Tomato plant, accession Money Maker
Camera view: tilt-top (135 deg); turntable rotation: 30 degrees
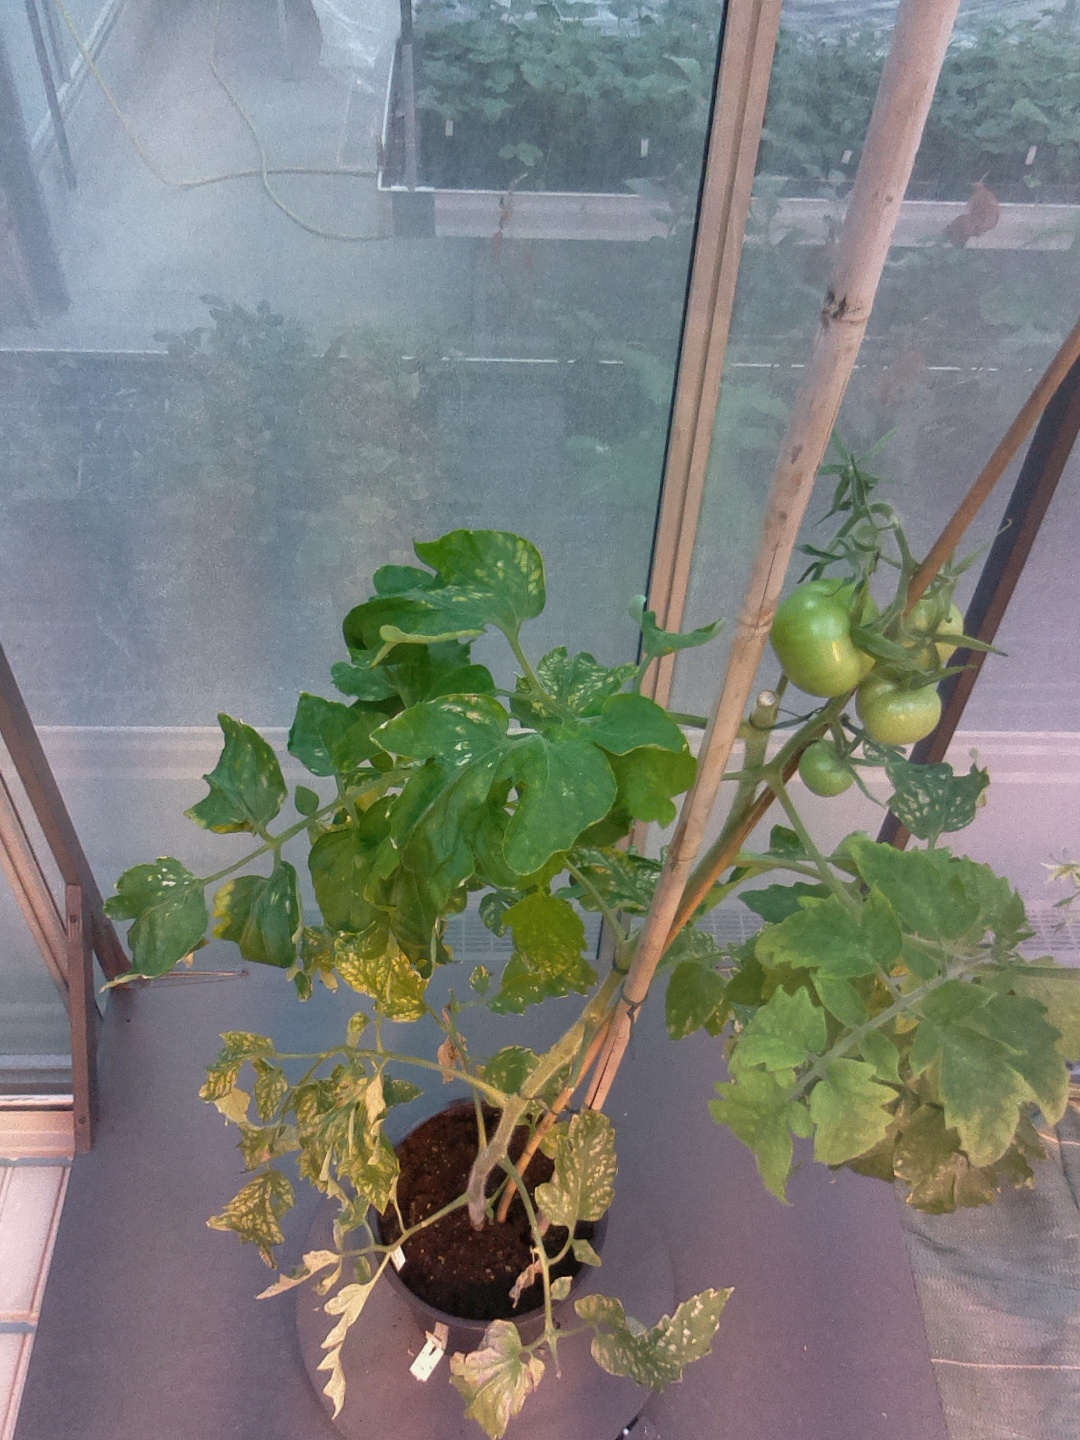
BBCH growth stage 74: 40%-50% of final fruit size